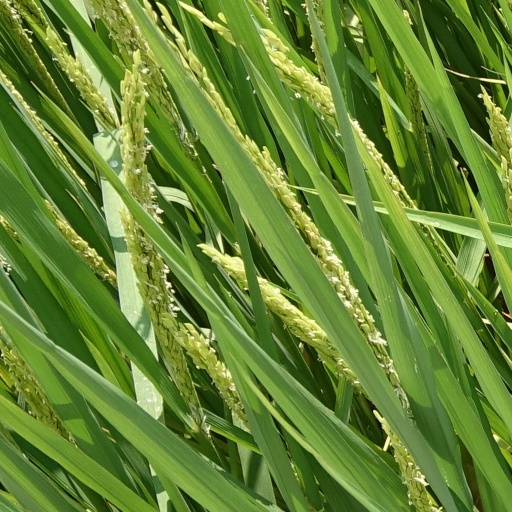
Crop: rice